Will Ferdy

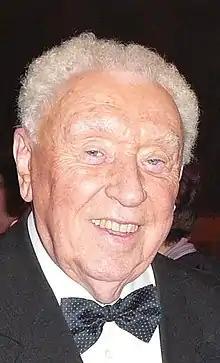
Ferdy in 2013

Werner Ferdinande (9 March 1927 – 8 November 2022), known as Will Ferdy, was a Belgian singer. He became known for the songs "Christine", "Belijdenis", "De stervende", ', and ', which is a song, based on the poet with the same name, by Guido Gezelle. He was a figurehead within the gay community, because he was the first Flemish singer to come out. He received the Gay Krant award in 2006.